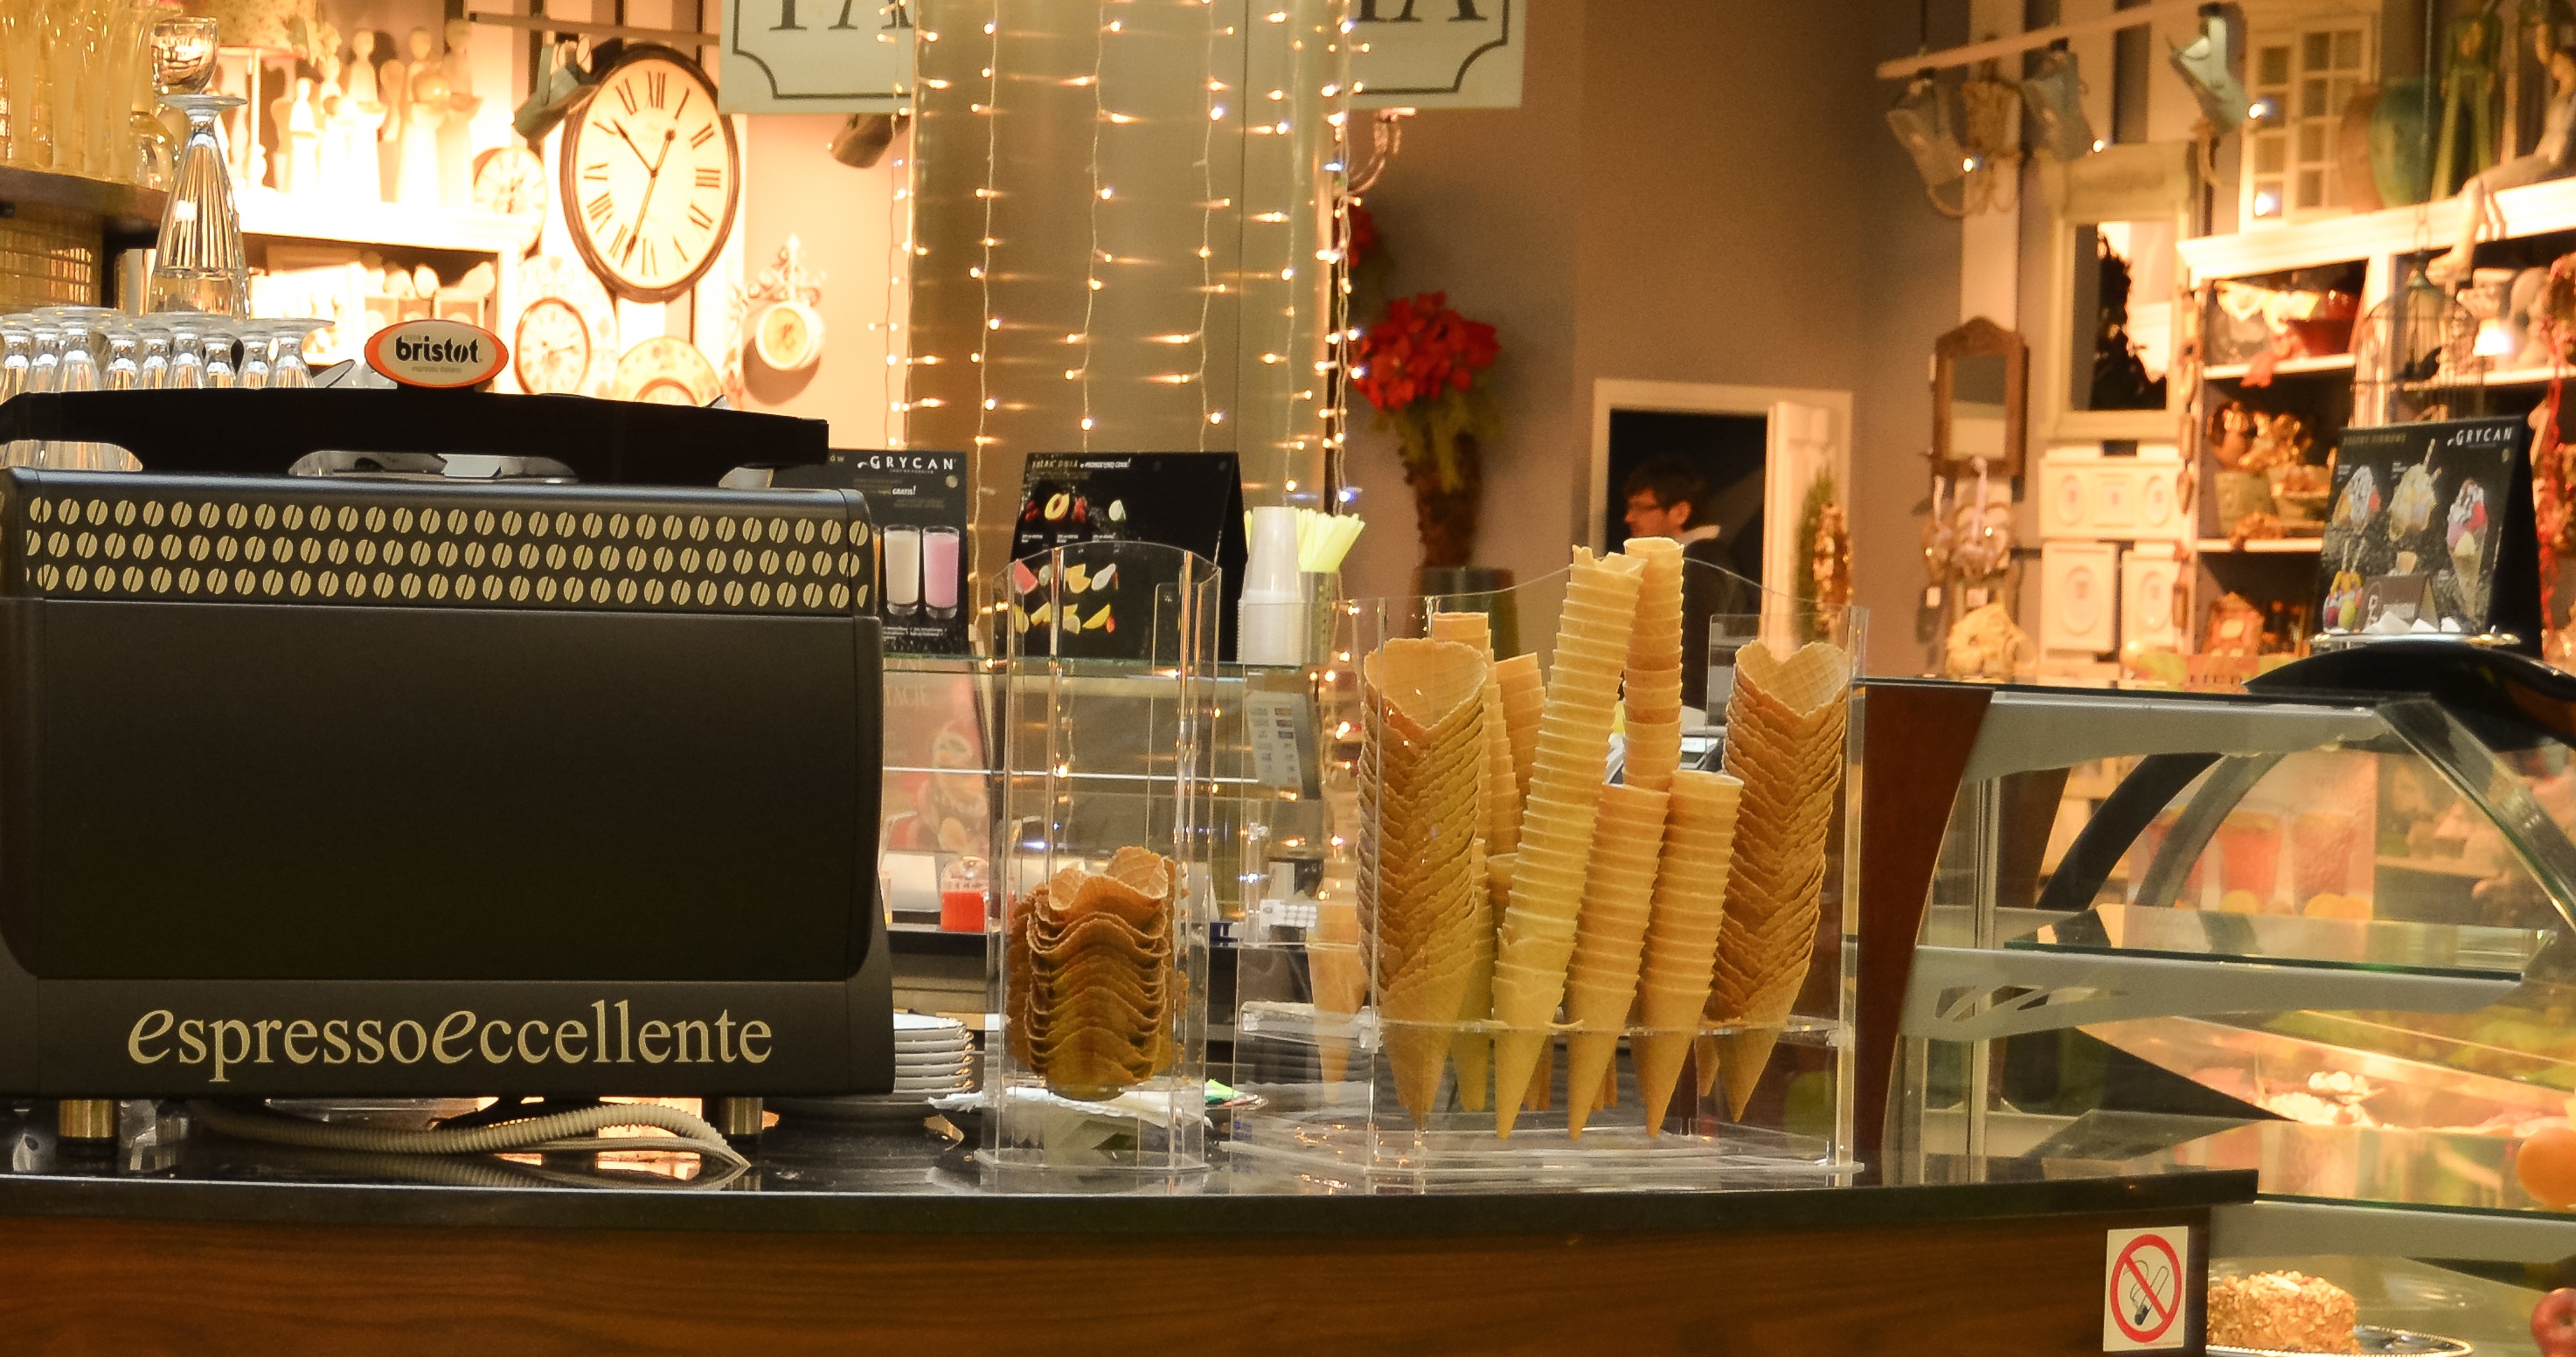
cafe, restaurant, meal, ice cream, dessert, eating, design, sweets, sense, display window